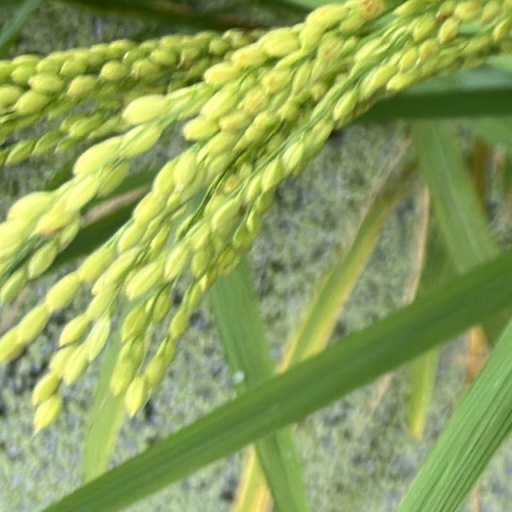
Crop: rice